Jiefang Daily

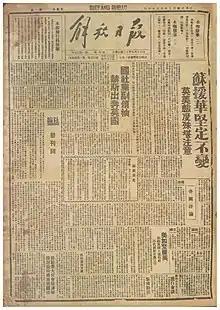
First issue of the "Jiefang Daily " published 16 May 1941

Jiefang Daily, also translated as Liberation Daily, is the official daily newspaper of the Shanghai Municipal Committee of the Chinese Communist Party.